The Abduction of Balthazar Sponge (TV series)

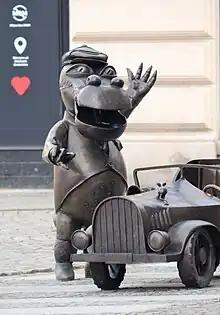
The sculpture of the main character, Wawel Dragon, in Bielsko-Biała, Poland.

The Abduction of Balthazar Sponge (Polish: "Porwanie Baltazara Gąbki") is a Polish-language fantasy animated series produced by Studio Filmów Rysunkowych from 1969 to 1970, that was based on 1965 children's book "Porwanie Baltazara Gąbki" by Stanisław Pagaczewski. The series had 1 season consisting of 13 episodes, each lasting from 6 to 7 minutes. The episodes were directed by Władysław Nehrebecki, Alfred Ledwig, Edward Wątor, Józef Byrdy, Bronisław Zeman, Wacław Wajser, and Stanisław Dülz, while the scrips were written by Zofia Olak and Leszek Mech. The series had a sequel ,"Wyprawa profesora Gąbki", that was produced from 1978 to 1980.